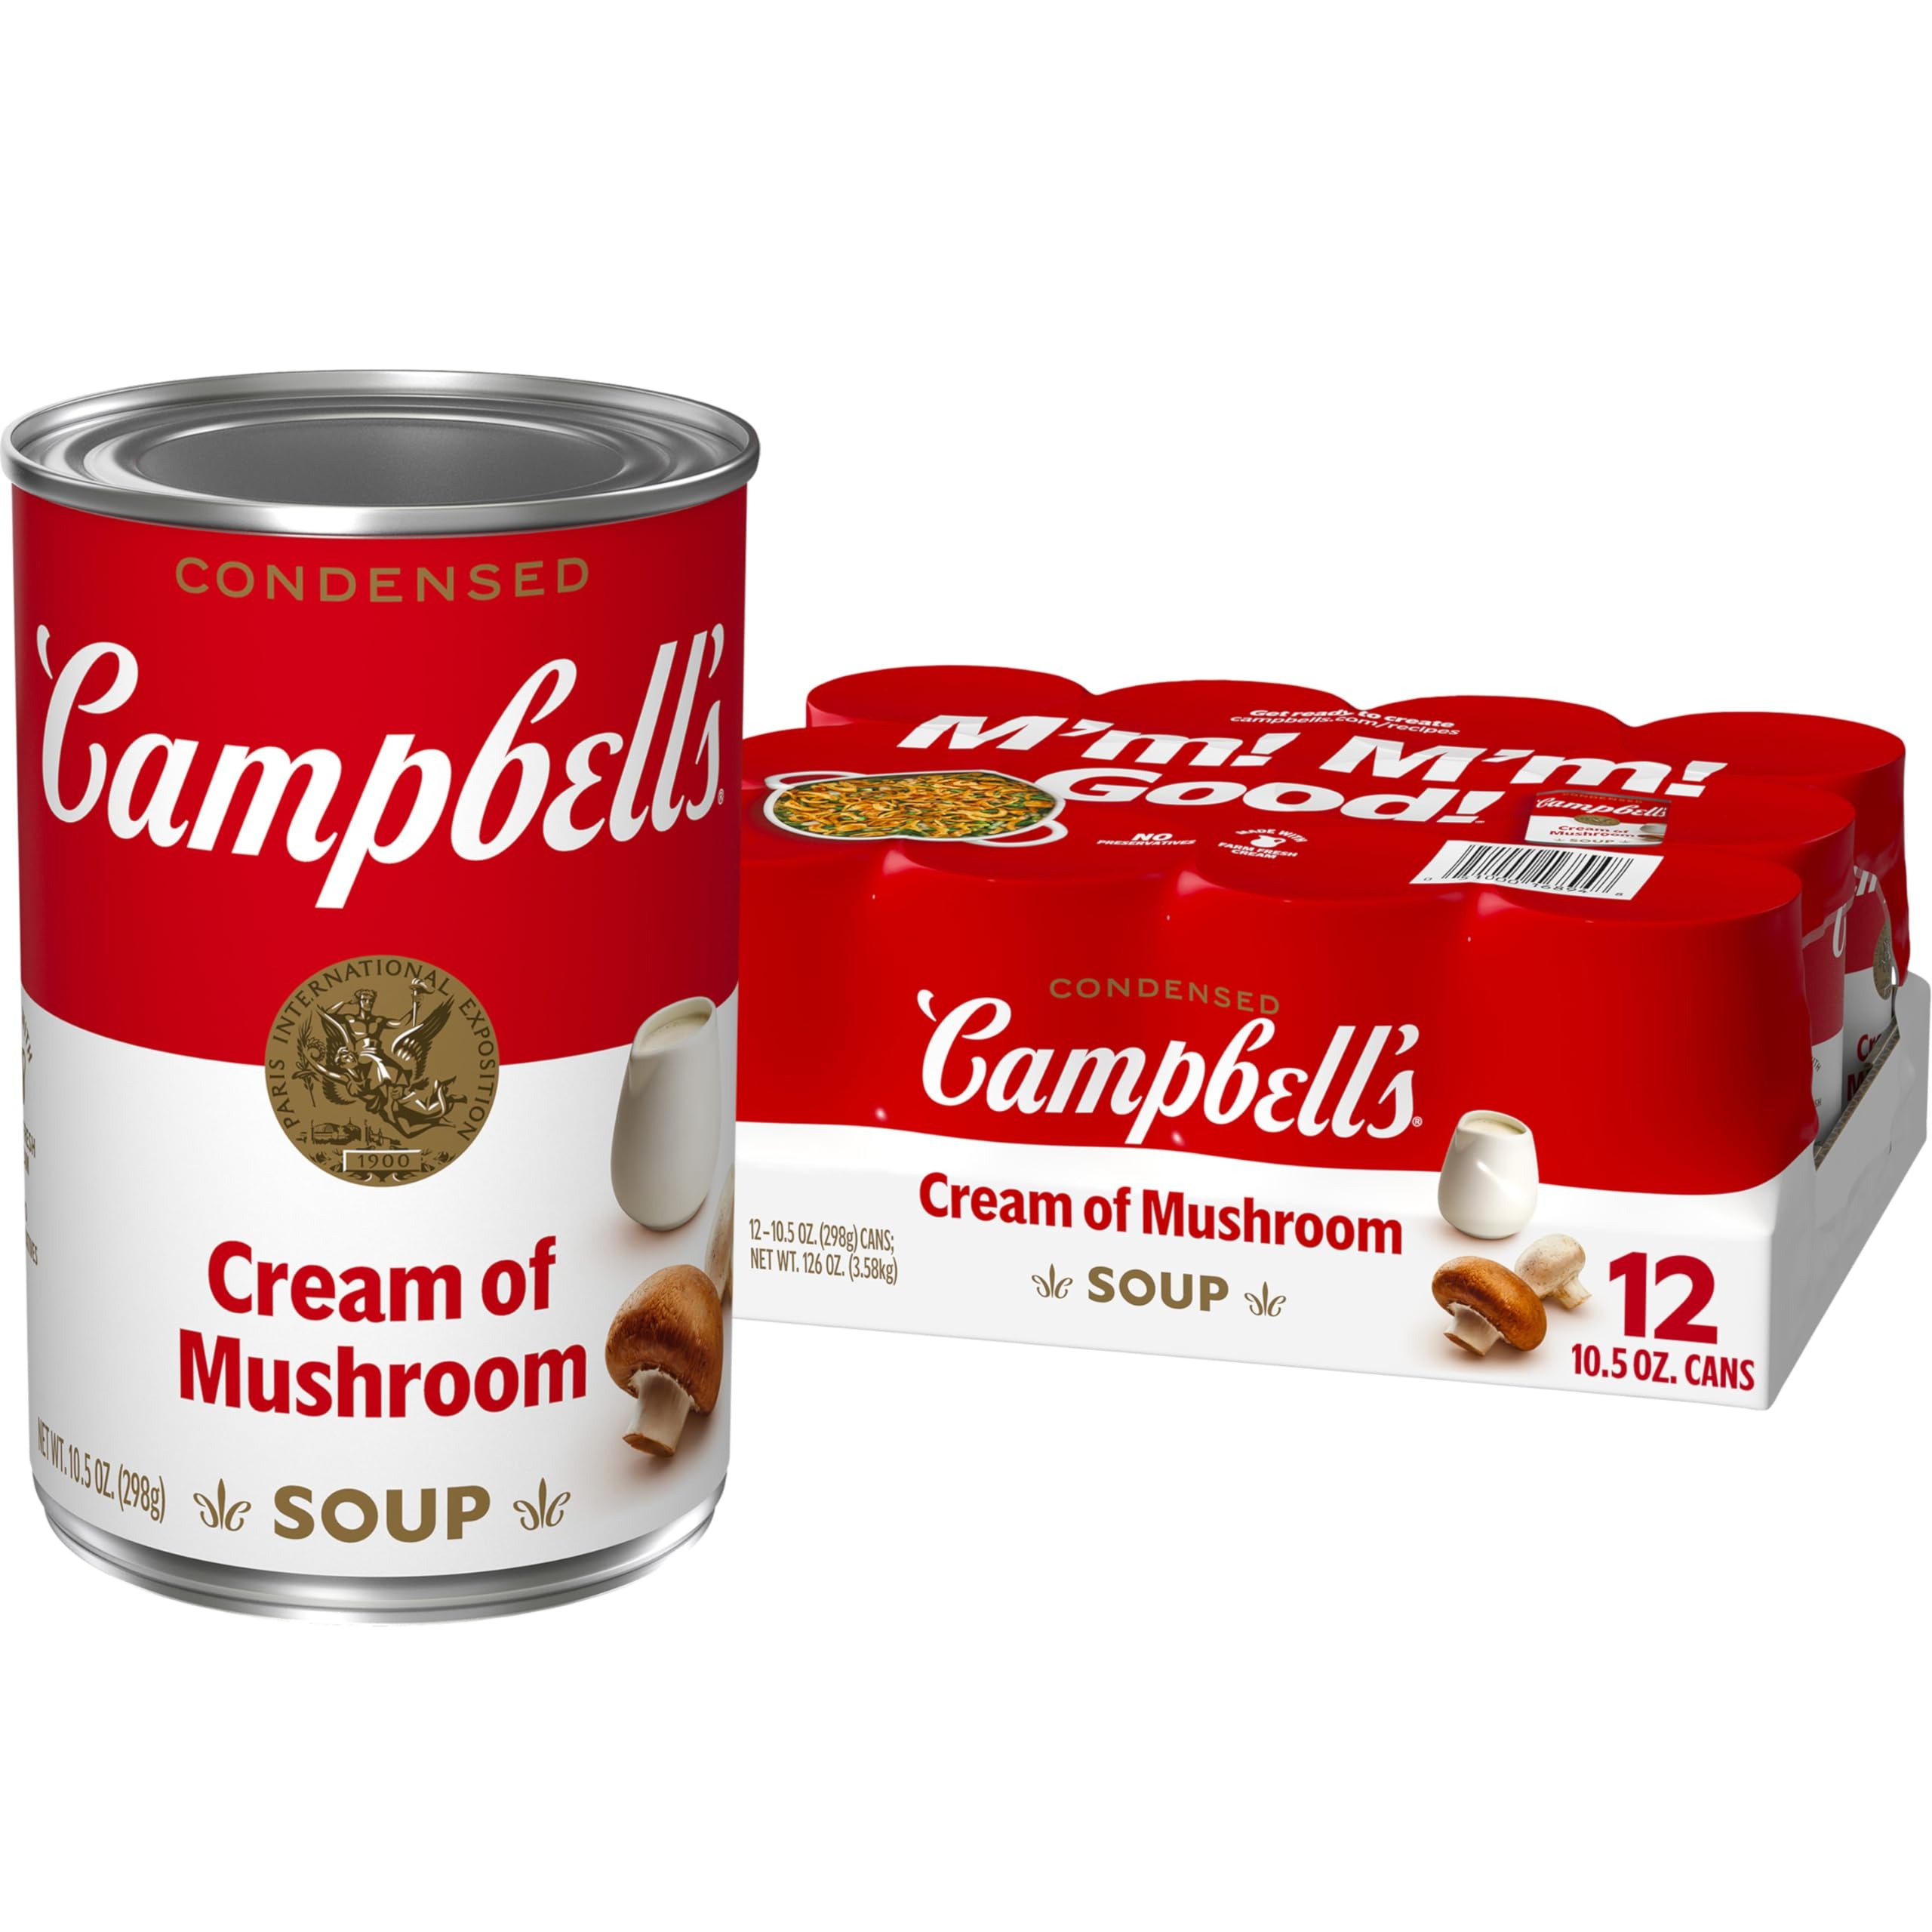
Item Name: Campbell's Condensed Cream of Mushroom Soup, 10.5 oz Can (12 Pack)
Bullet Point 1: Twelve (12) 10.5 oz cans of Campbell's Condensed Cream of Mushroom Soup
Bullet Point 2: Vegetarian soup crafted with mushrooms, garlic and farm-fresh cream for a deliciously smooth flavor
Bullet Point 3: Use it as an ingredient in recipes like Green Bean Casserole and Swedish Meatballs, or substitute it for roux or bechamel as a sauce starter
Bullet Point 4: This convenient canned soup is also delicious on its own, topped with fresh herbs or olive oil, or enjoyed with a sandwich or salad
Bullet Point 5: Each 10.5 oz recyclable can contains about 2.5 servings of microwave soup and features a non-BPA lining
Value: 126.0
Unit: Ounce

Price: 1.5